Aleksandr Boyarsky

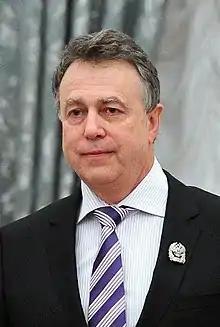

Aleksandr Ionovich Boyarsky is the CEO of the Melnitsa Animation Studio, producer, screenwriter, voice actor, and composer.